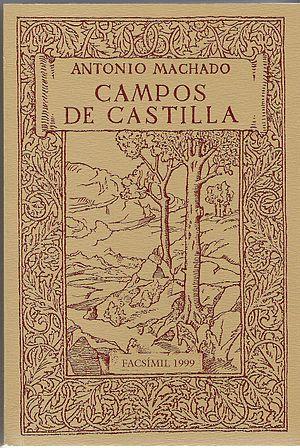
Champs de Castille est une œuvre au style correspondant à la Génération de 98, écrite par Antonio Machado en 1912, dont un